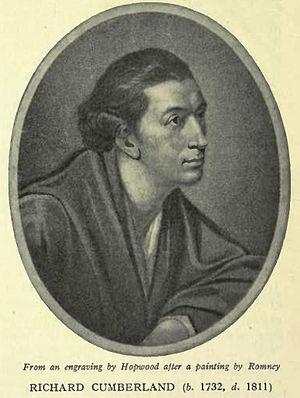
Richard Cumberland est l'arrière-petit-fils du philosophe anglais Richard Cumberland.